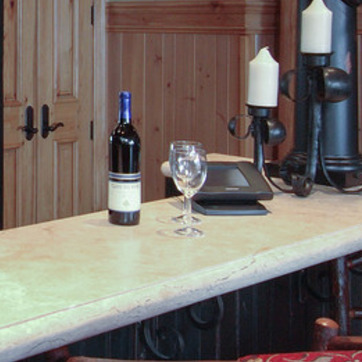
Material: glass